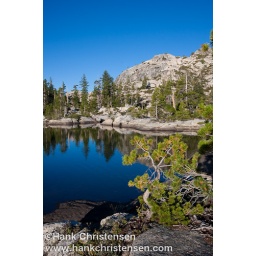
Trees are reflected in the clear blue water of Boundary Lake, Yosemite National Park